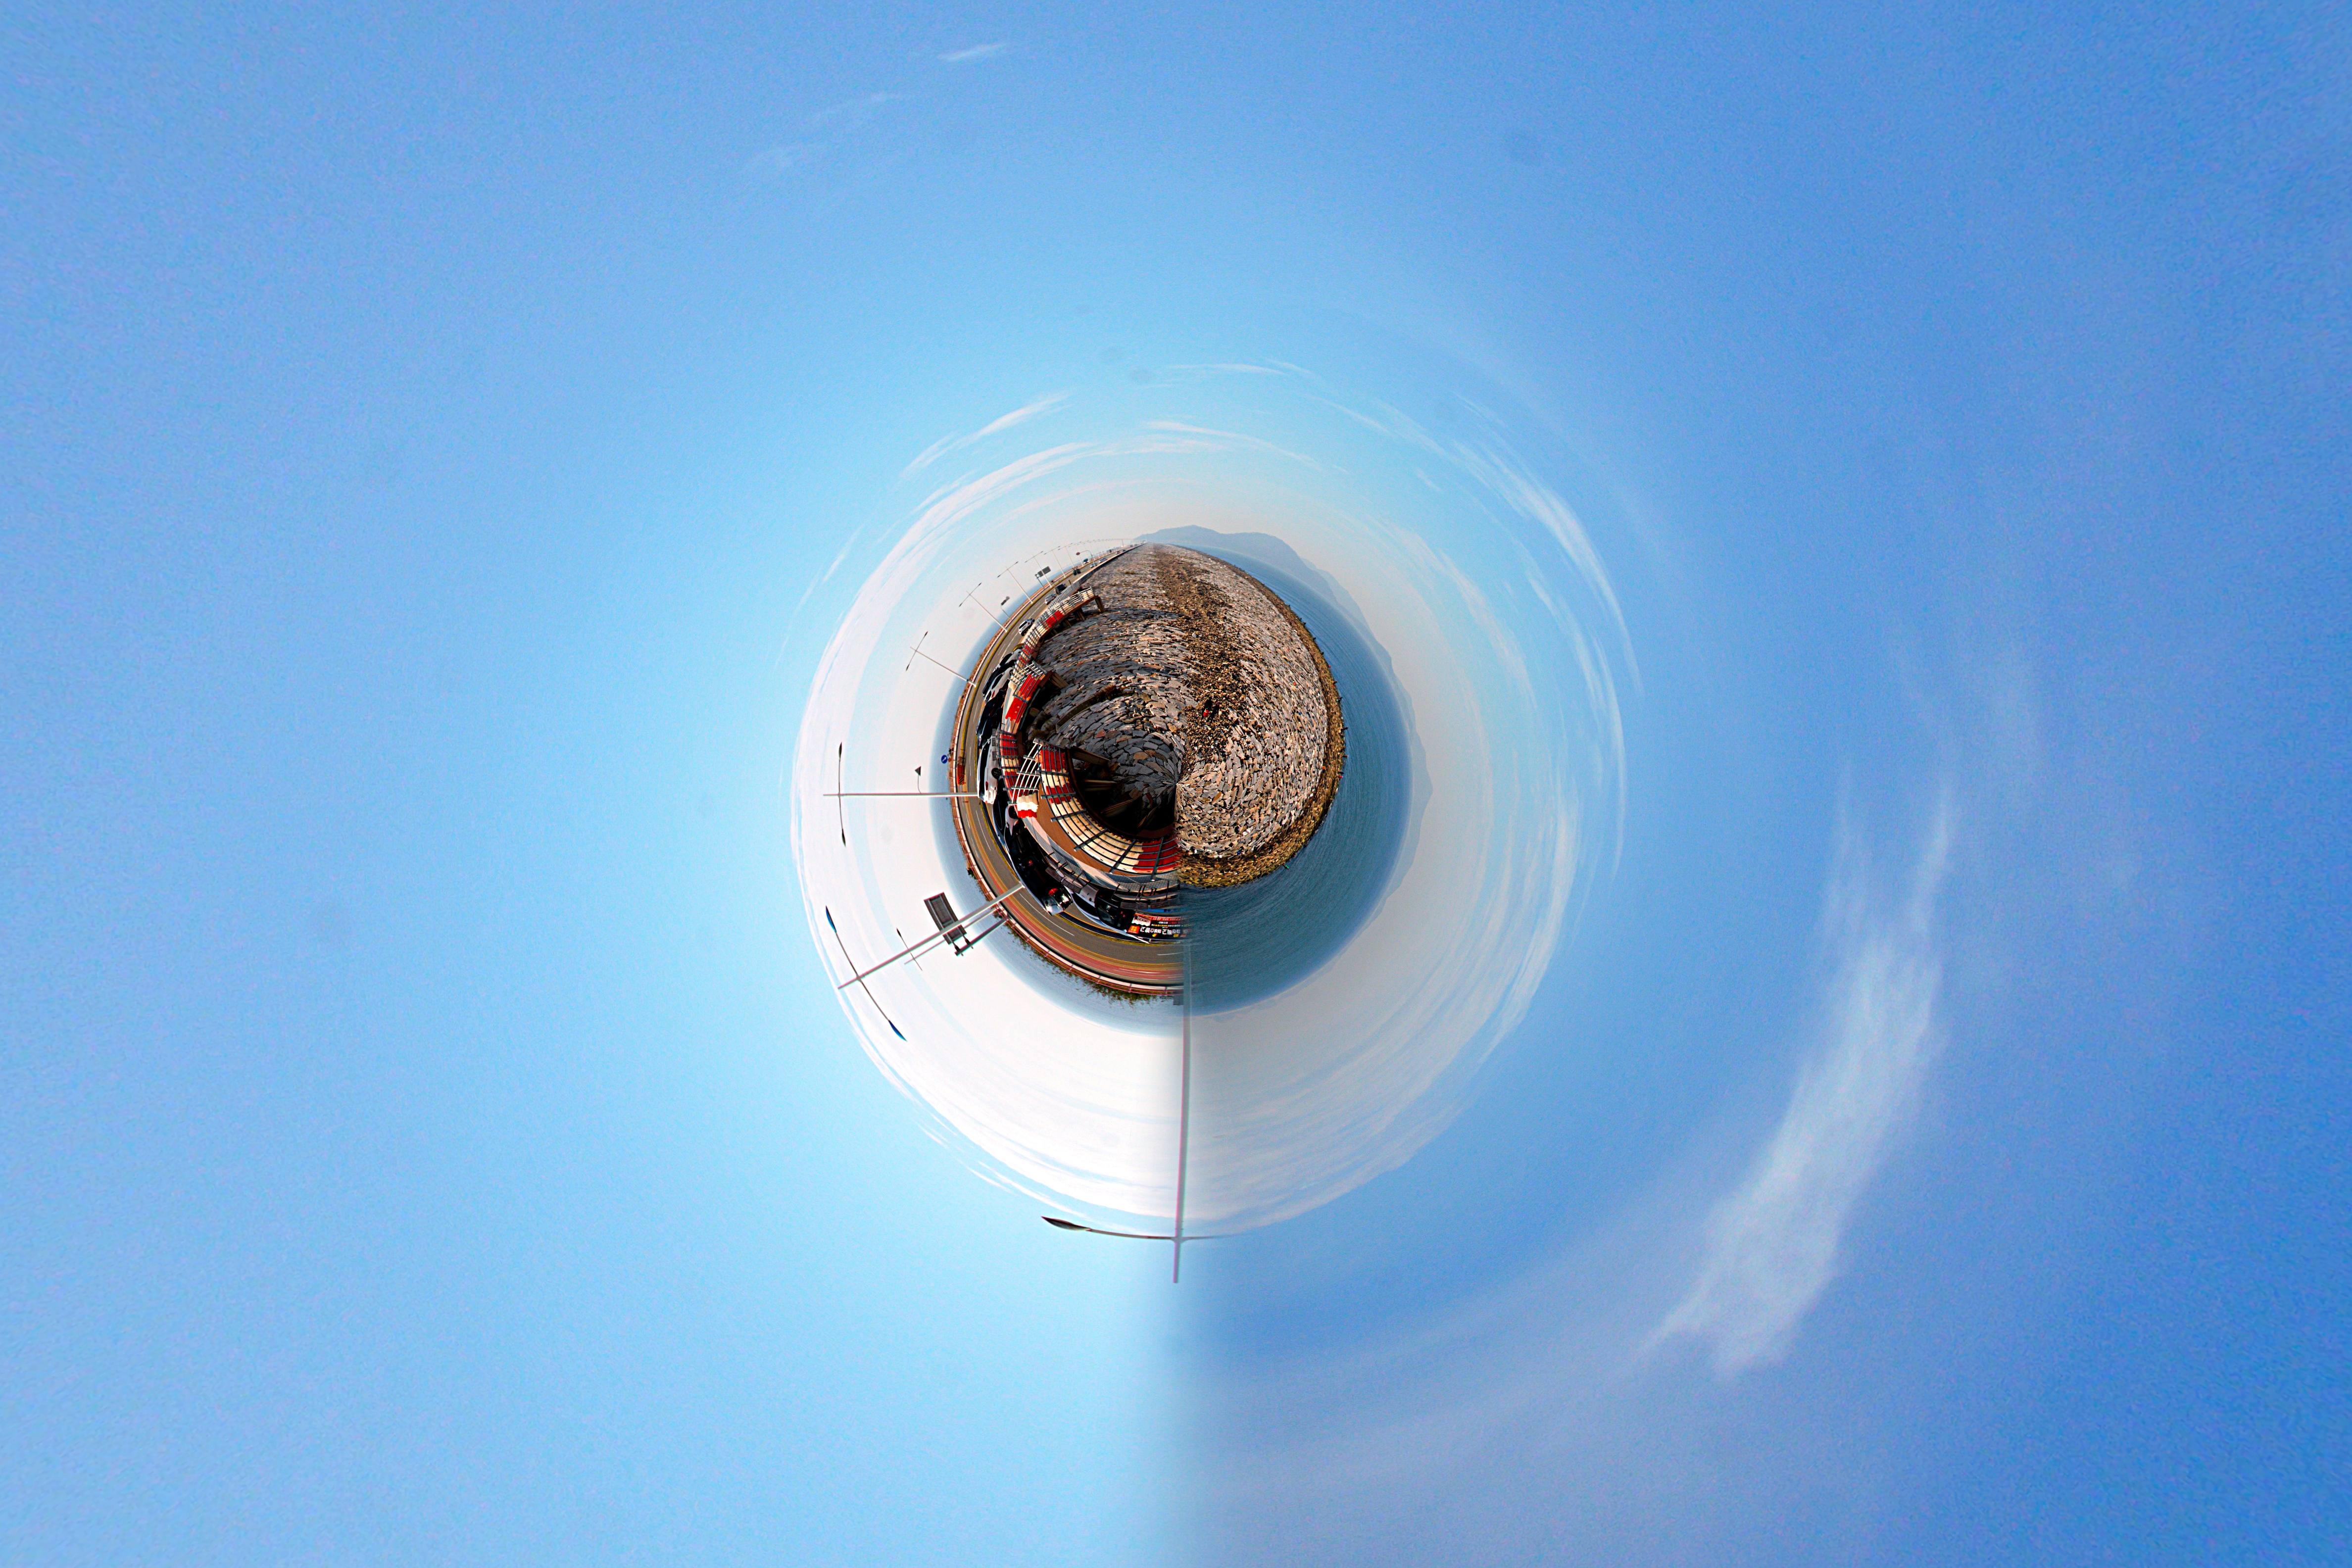
korea, breakwater, blue, sky, water, eye, circle, space, earth